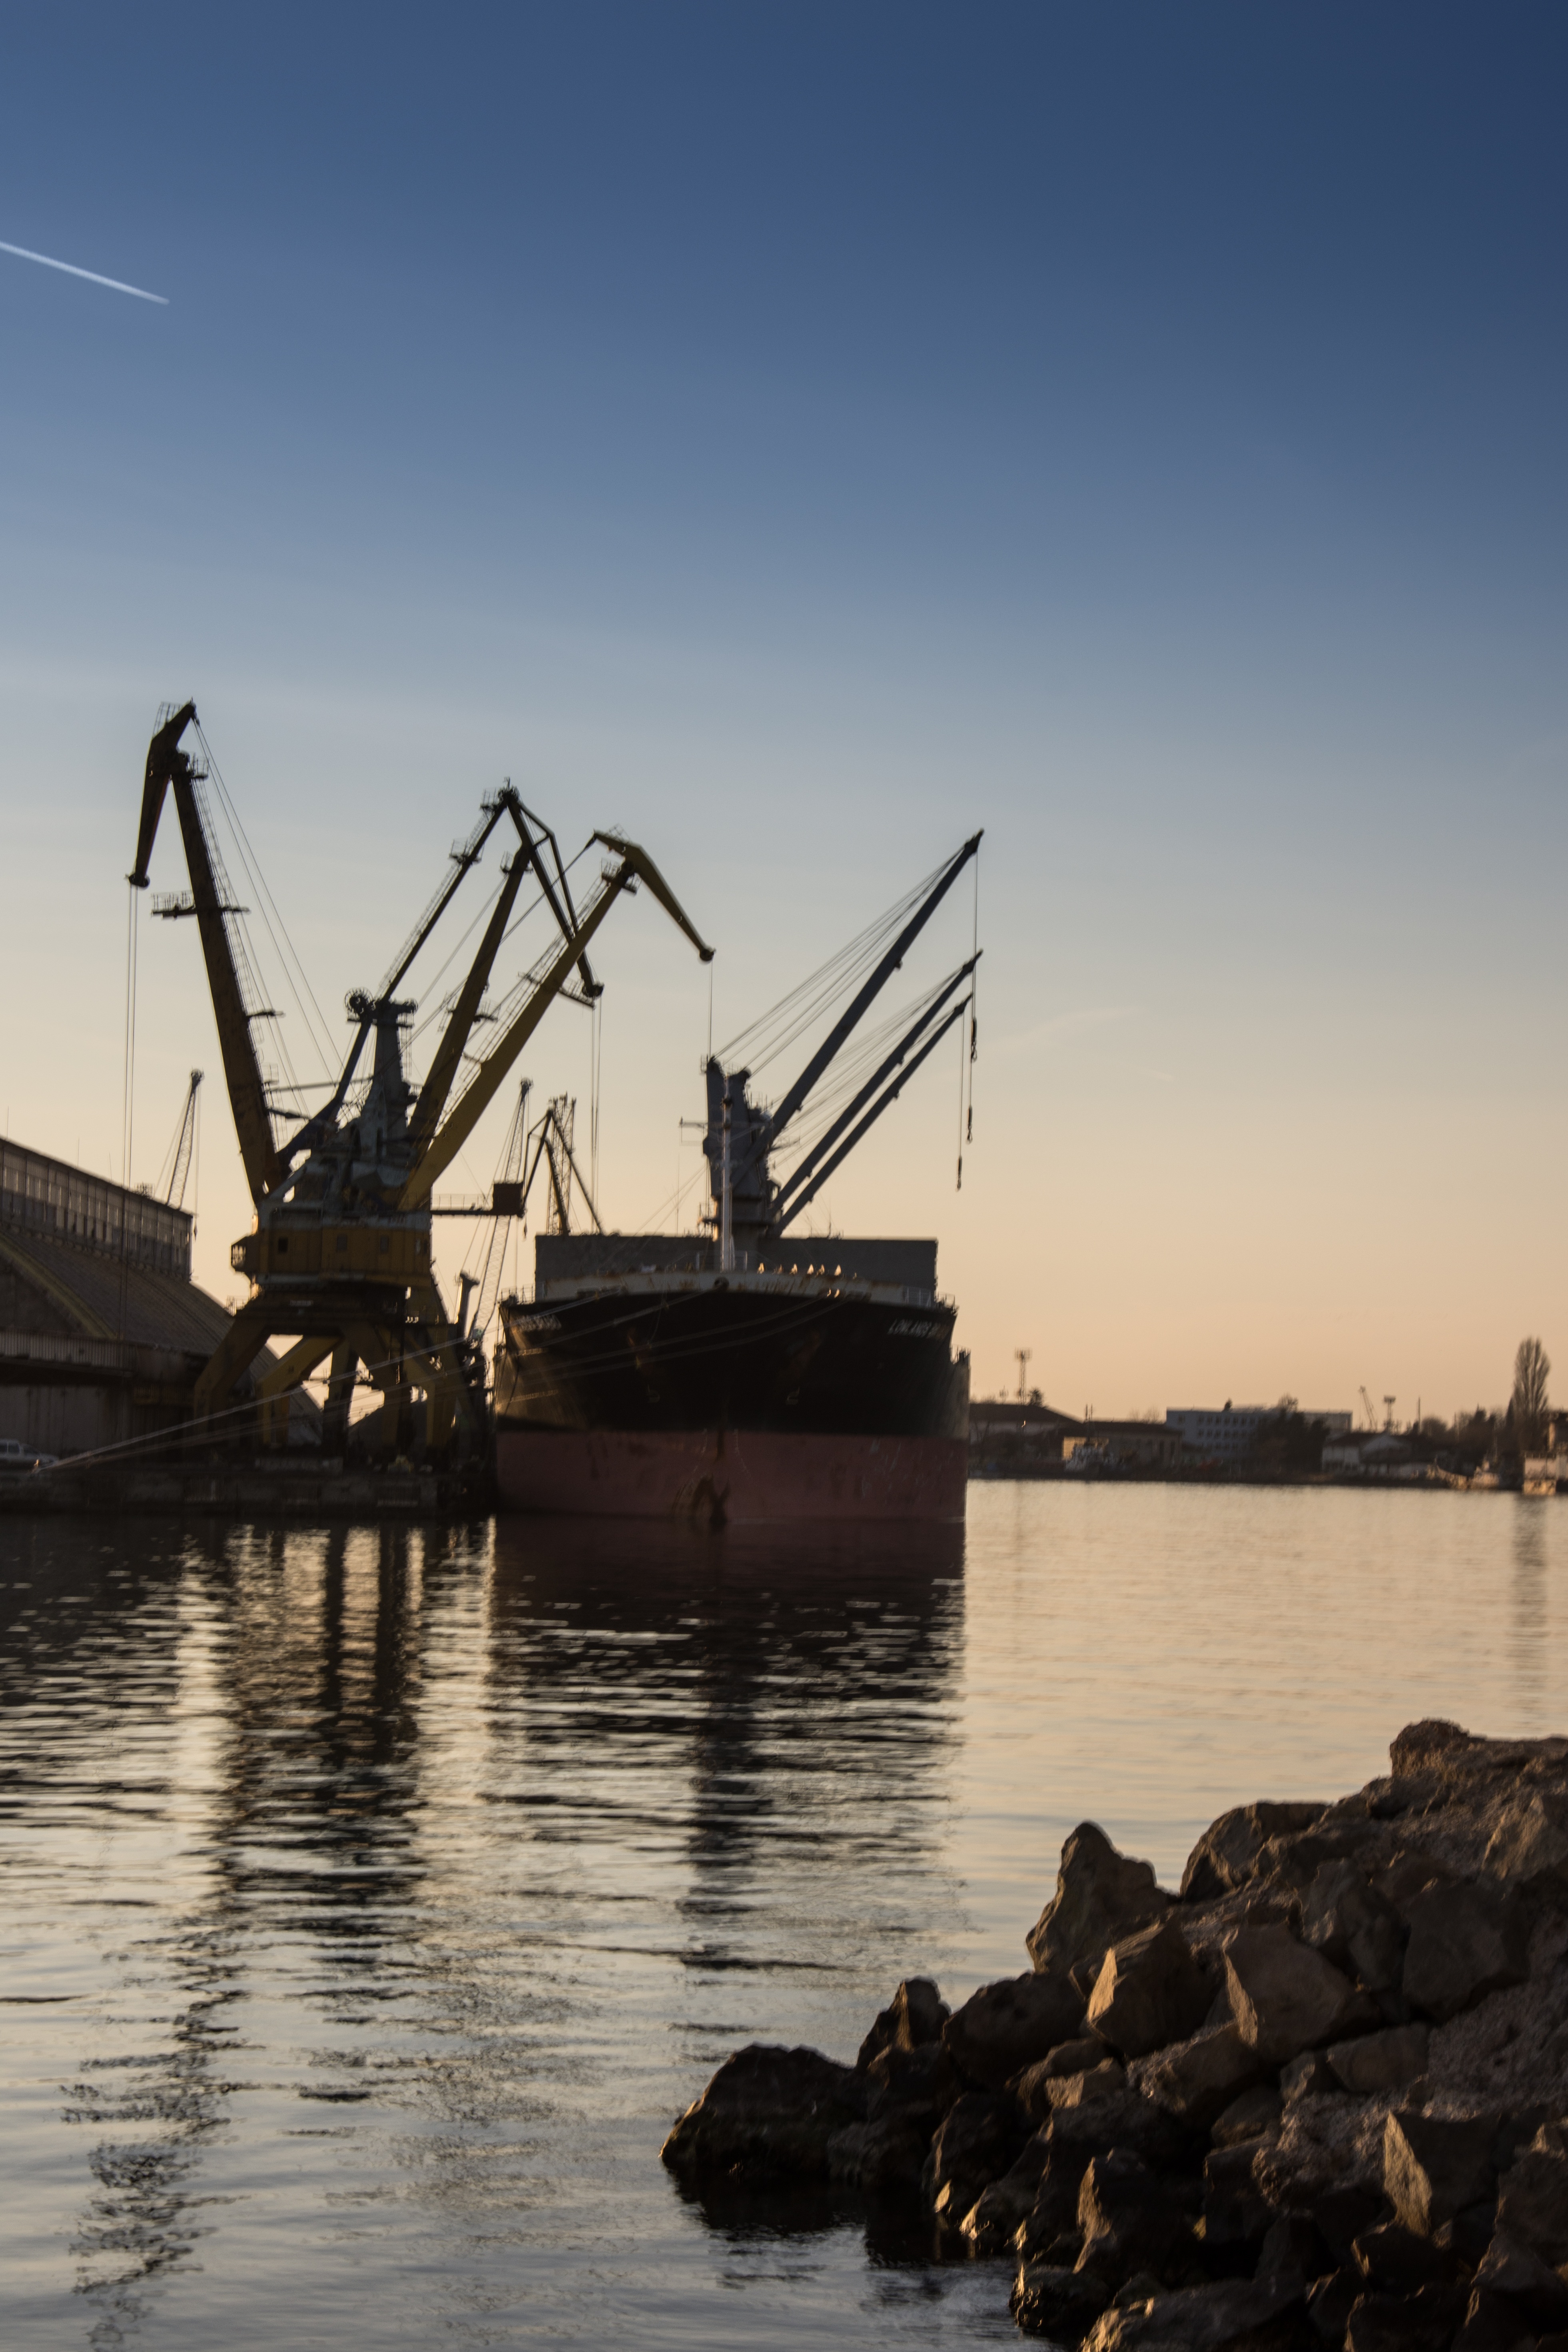
sea, coast, water, ocean, dock, sunset, boat, morning, shore, wave, pier, river, ship, dusk, transportation, transport, evening, truck, reflection, vessel, vehicle, equipment, bay, harbor, industrial, industry, business, port, freight, waterway, shipment, storage, international, nautical, container, terminal, cargo, commercial, trade, crane, shipping, maritime, heavy, load, delivery, bulgaria, burgas, loading, goods, export, import, logistic, discharging